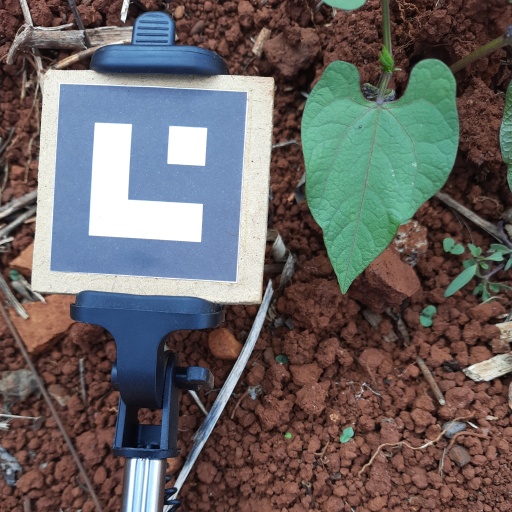
Observations: flat surface, no eating holes, under shade